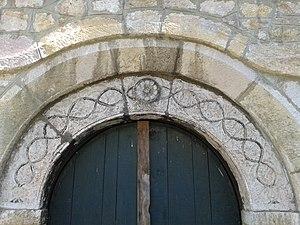
L'église Saint-Pierre-et-Saint-Paul de Jagnjilo est une église orthodoxe serbe située à Jagnjilo sur le territoire de la Ville de Belgrade et dans la municipalité de Mladenovac en Serbie. Elle est inscrite sur la liste des monuments culturels protégés de la République de Serbie et sur la liste des biens culturels de la Ville de Belgrade.